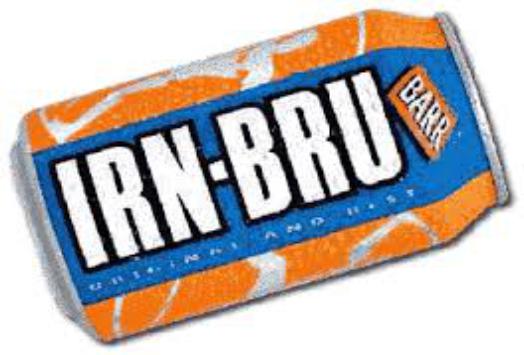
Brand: Irn Bru Bar
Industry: Food